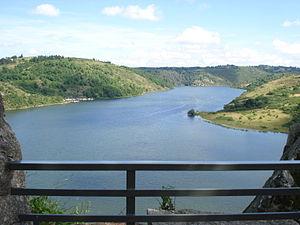
Saint-Jean-Saint-Maurice-sur-Loire est une commune française située dans le département de la Loire en région Auvergne-Rhône-Alpes.
Le lac de Villerest est un lac de barrage situé sur la Loire.